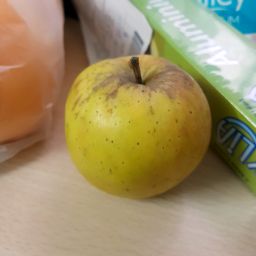
Fruit: Apple
Quality: Good